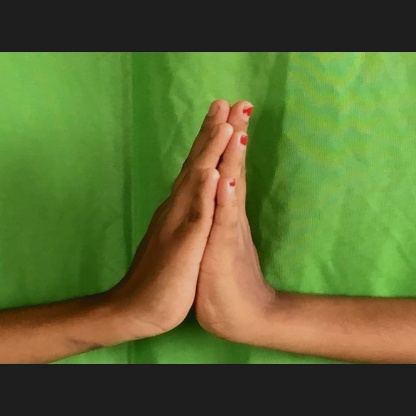
Mudra: Anjali